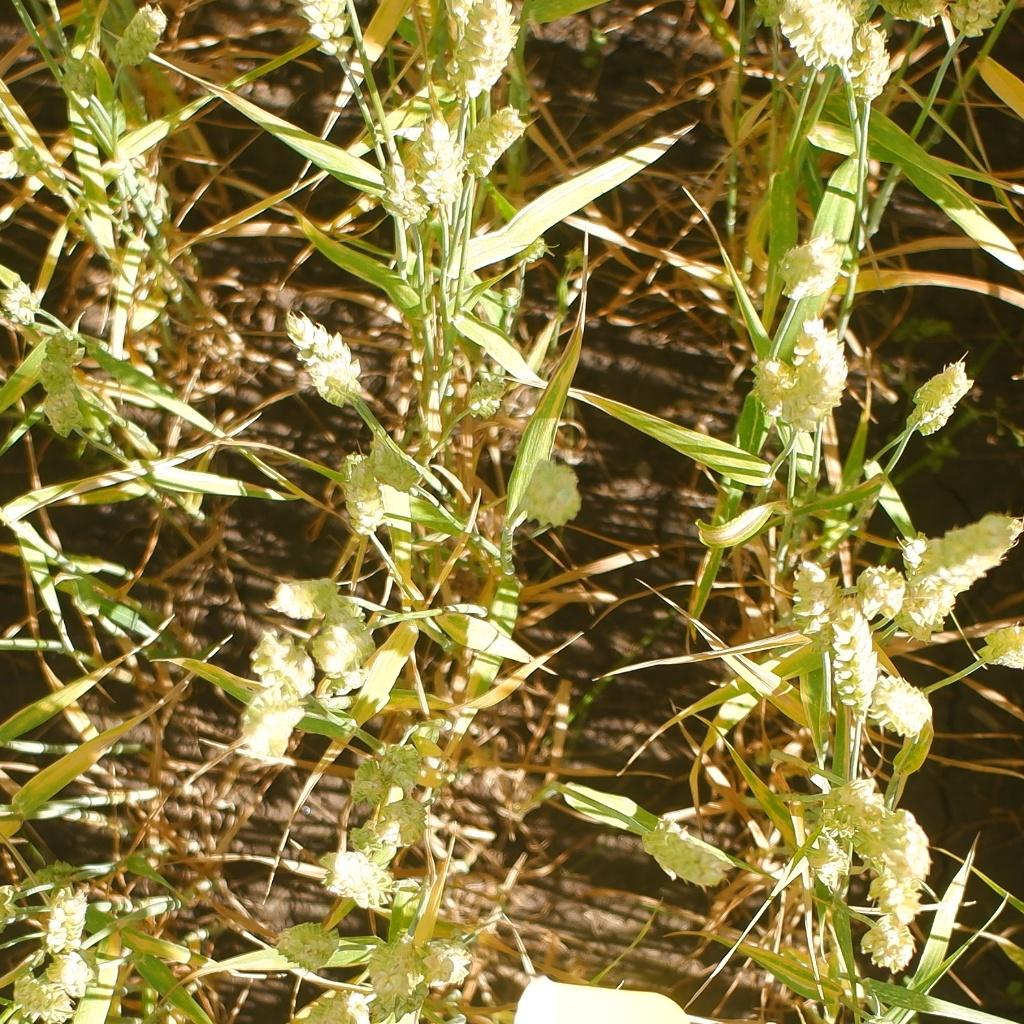
Country: Norway
Location: NMBU
Wheat development stage: Ripening